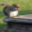
Label: squirrel